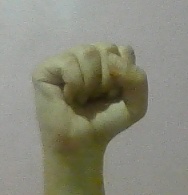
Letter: saad